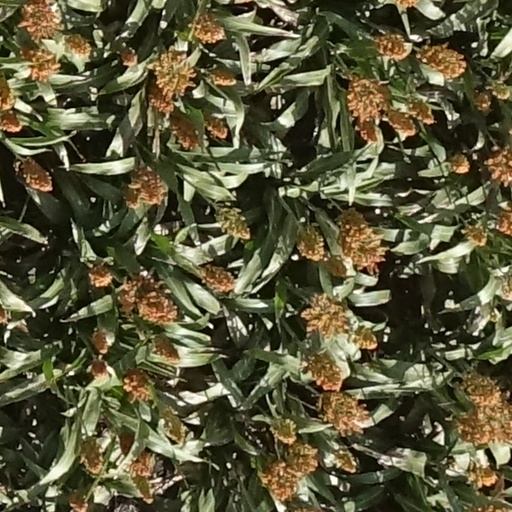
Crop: sorghum